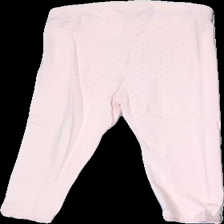
View: back
Type: Trousers
Category: Children
Brand: H&M
Colors: Pink
Material: 100% Cotton
Pattern: Dots
Cut: Tight
Size: 128
Season: All
Stains: Minor
Price range: 50-100
Recommended usage: Reuse